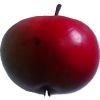
Label: Apple 11